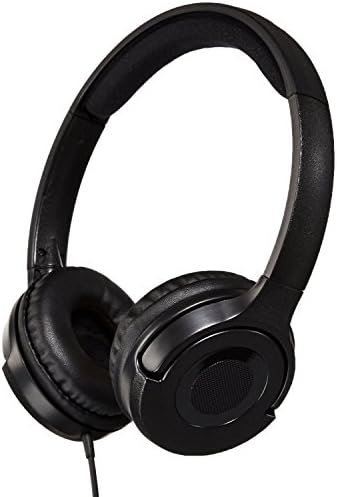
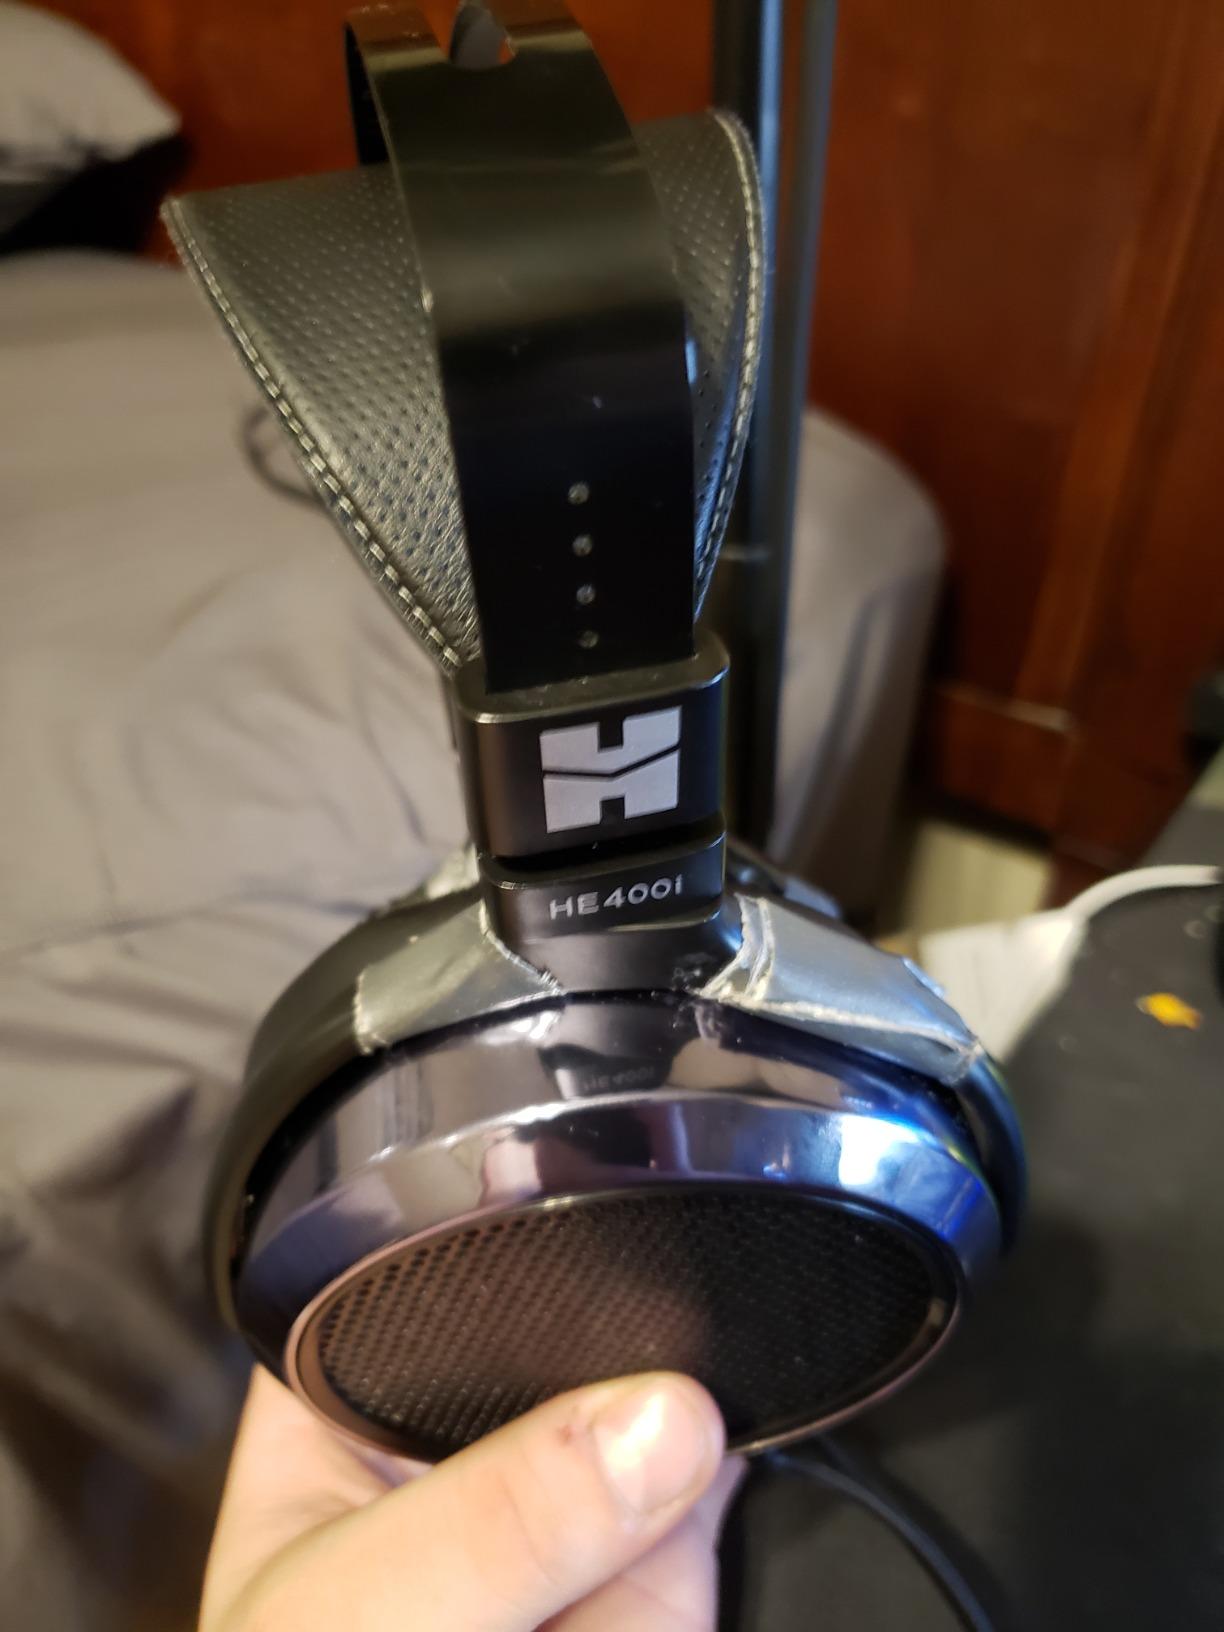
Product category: headphones
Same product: no